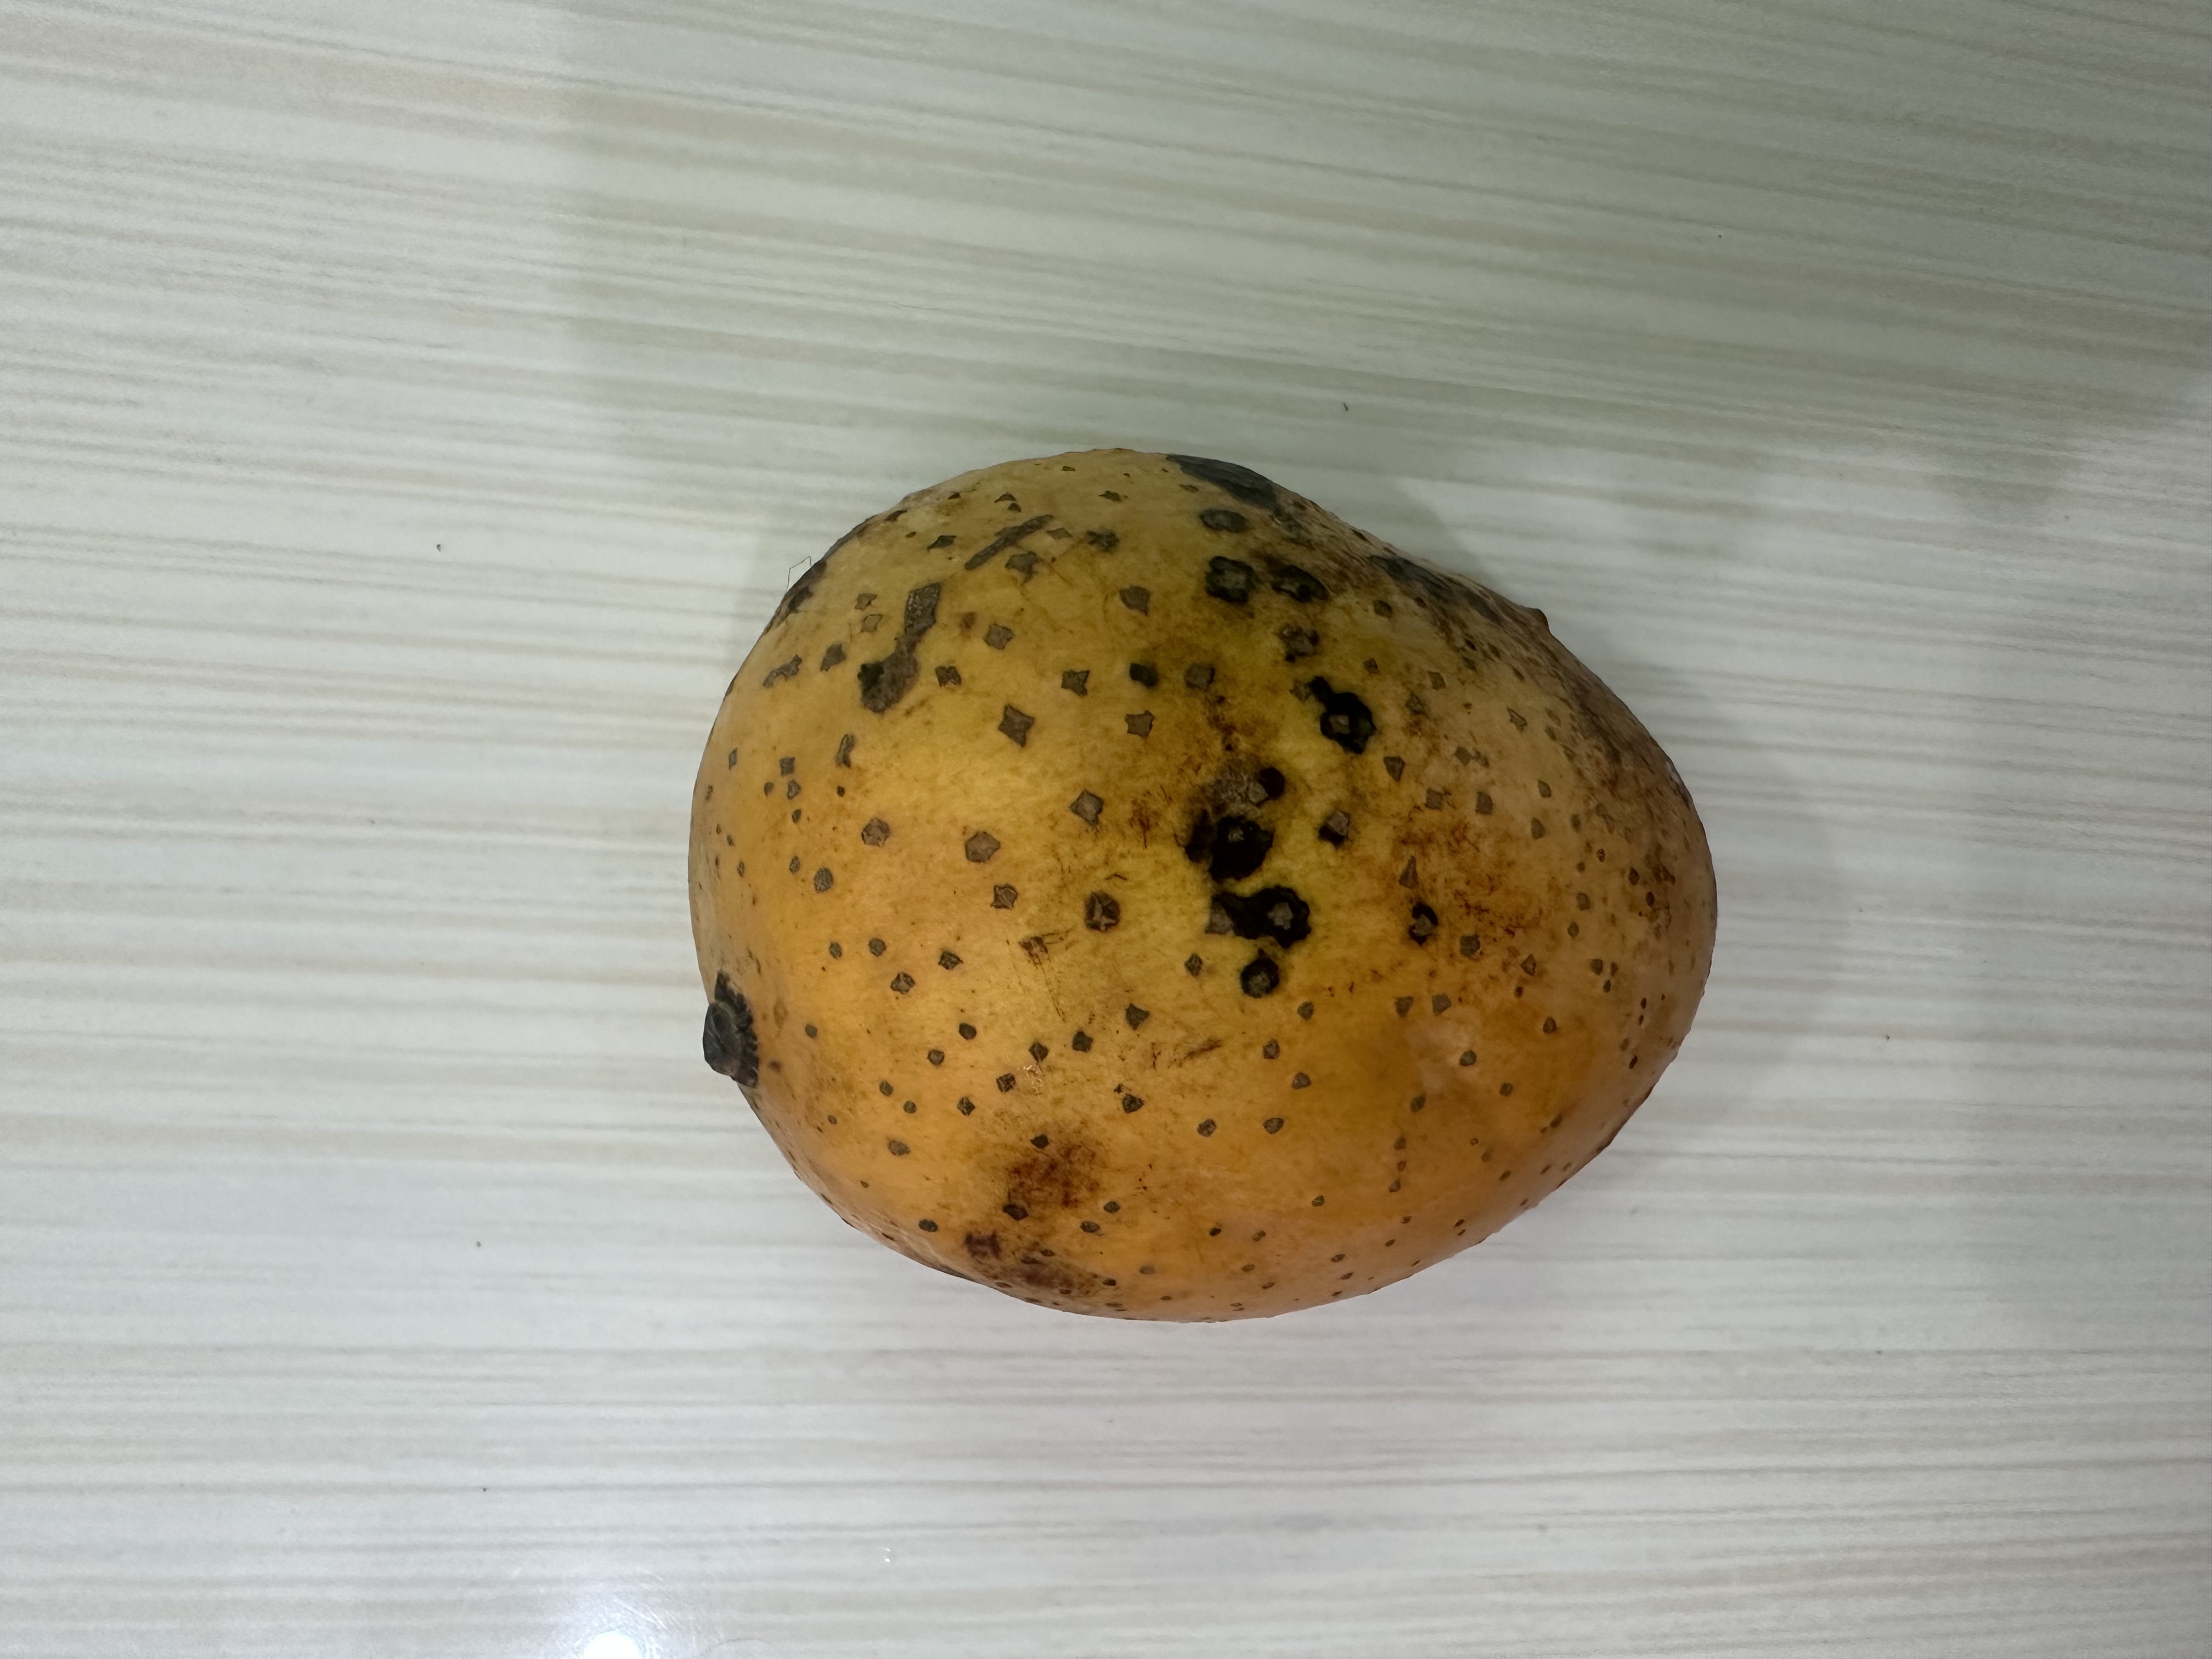
Mango variety: Langra